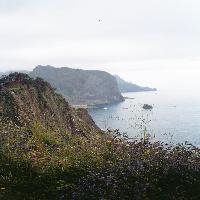
Weather: cloudy or overcast